Sally Struthers

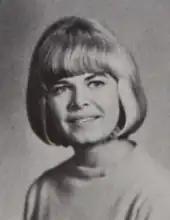
Struthers' senior class photo, 1965

Sally Anne Struthers was born on July 28, 1947, in Portland, Oregon, the second of two daughters born to Margaret Caroline (née Jernes) and Robert Alden Struthers, a surgeon. She has an older sister, Sue. Her maternal grandparents were Norwegian immigrants.